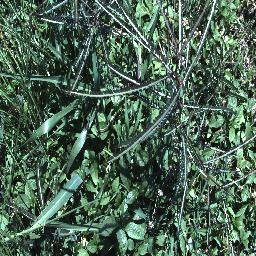
Label: parkinsonia